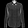
Label: Shirt